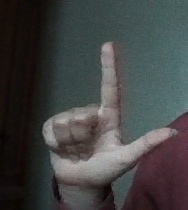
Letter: laam